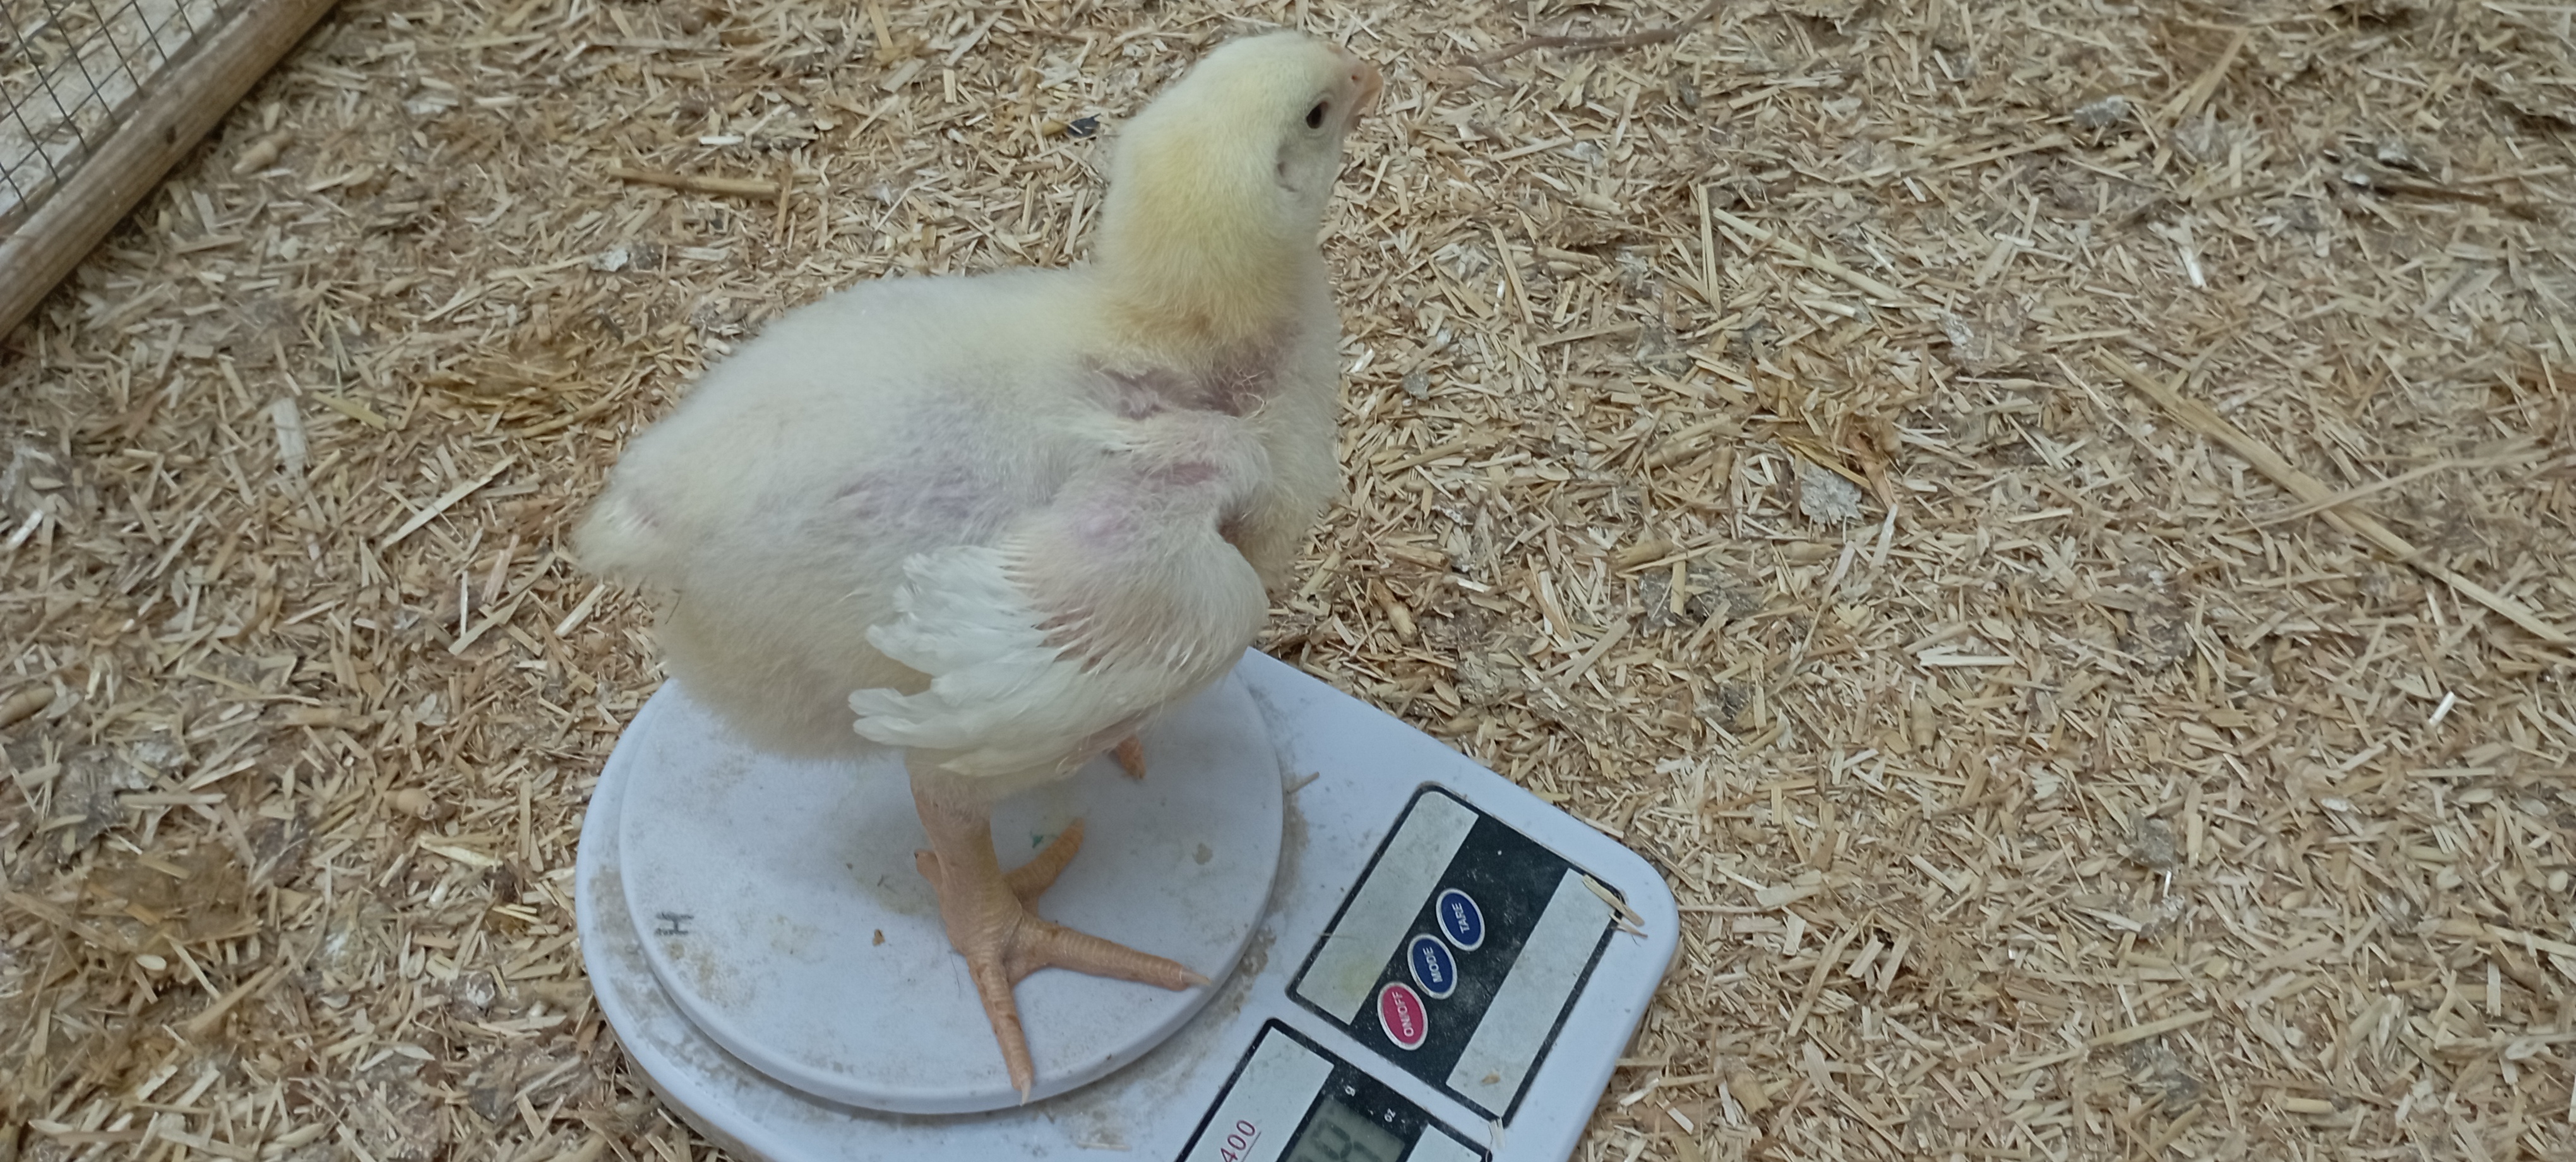
Weight: 408 g